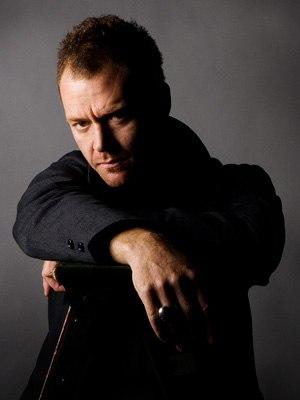
Marton Csokas est un acteur néozélandais d'origine hongroise, né le 30 juin 1966 à Invercargill.
Celeborn est un personnage du légendaire de l'auteur britannique J. R. R. Tolkien apparaissant dans Le Seigneur des anneaux. C'est un Elfe, époux de Galadriel, et seigneur de la Lothlórien au Troisième Âge. Son ascendance est incertaine.